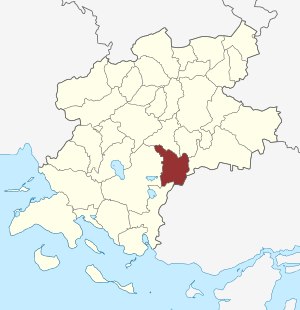
Krarup Sogn
Sognets placering
Krarup Sogn er et sogn i Fåborg Provsti. Sognet ligger i Faaborg-Midtfyn Kommune. Indtil kommunalreformen i 2007 lå det i Ringe Kommune og indtil kommunalreformen i 1970 lå det i Sallinge Herred. I Krarup Sogn ligger Krarup Kirke.